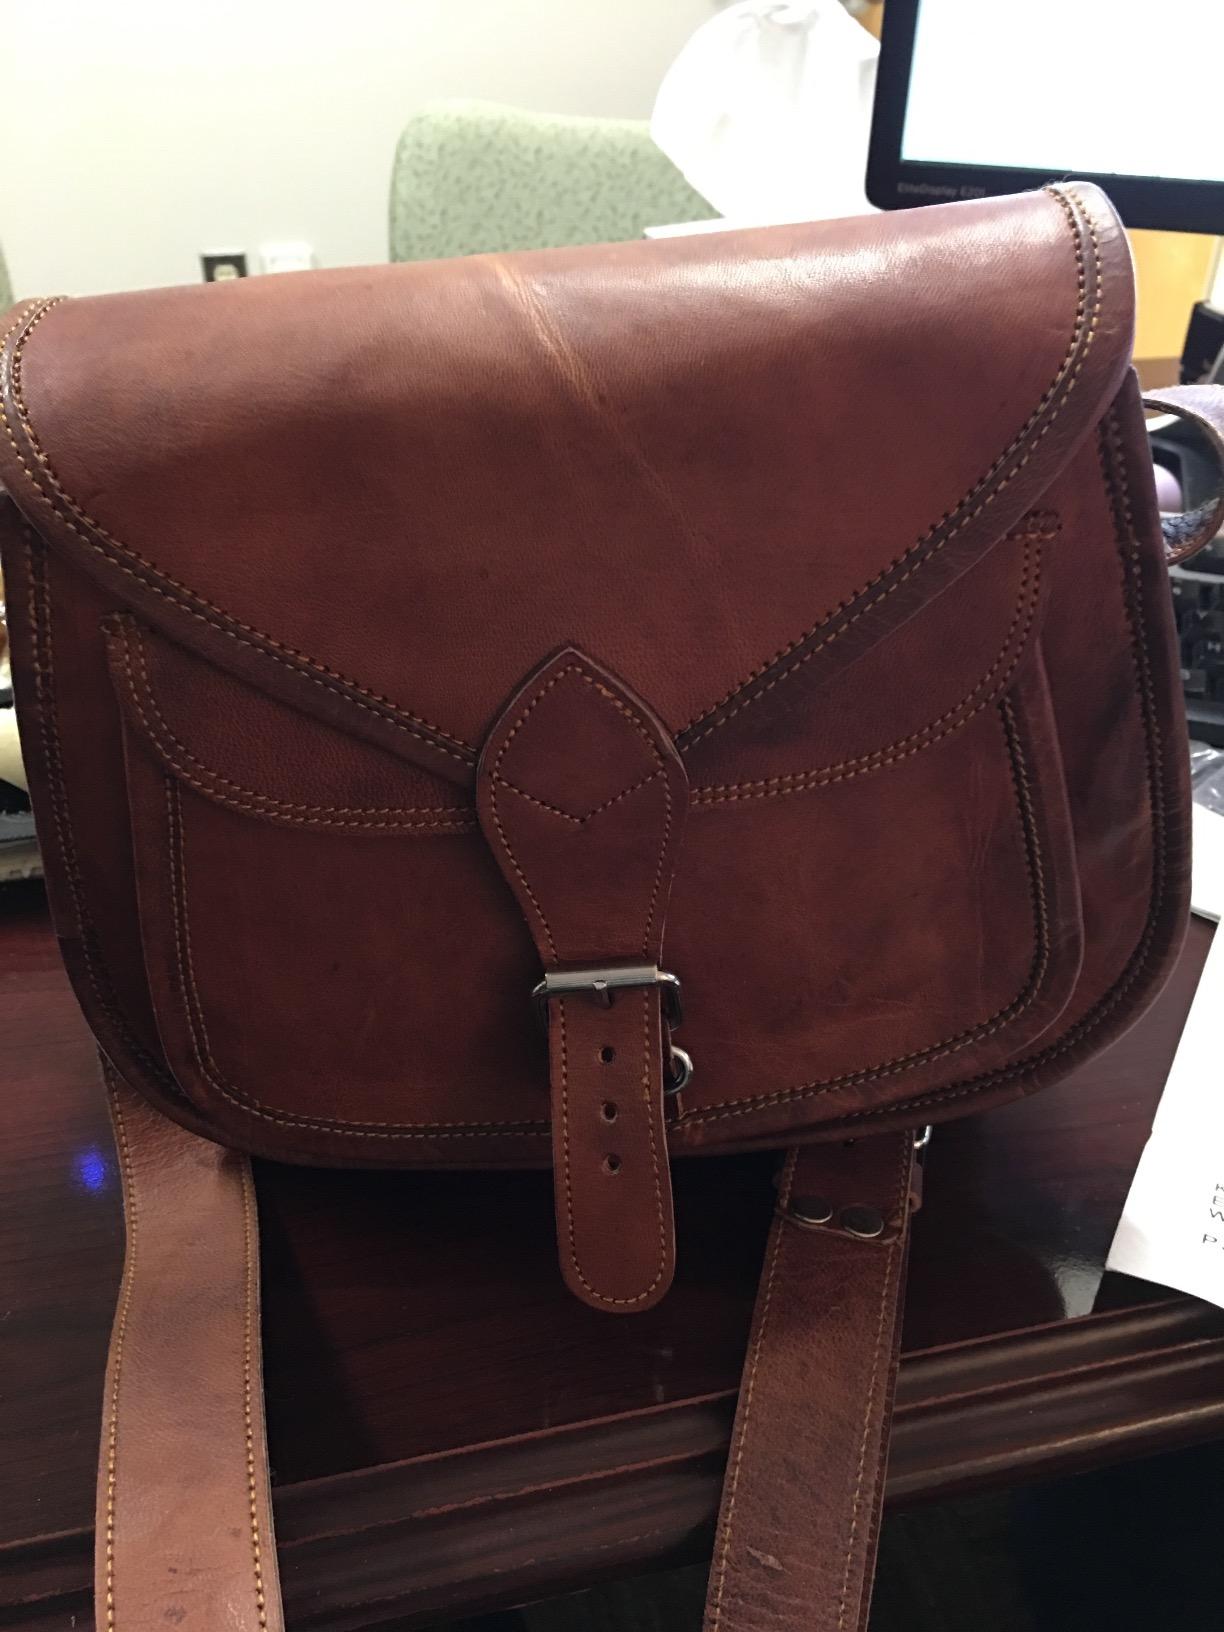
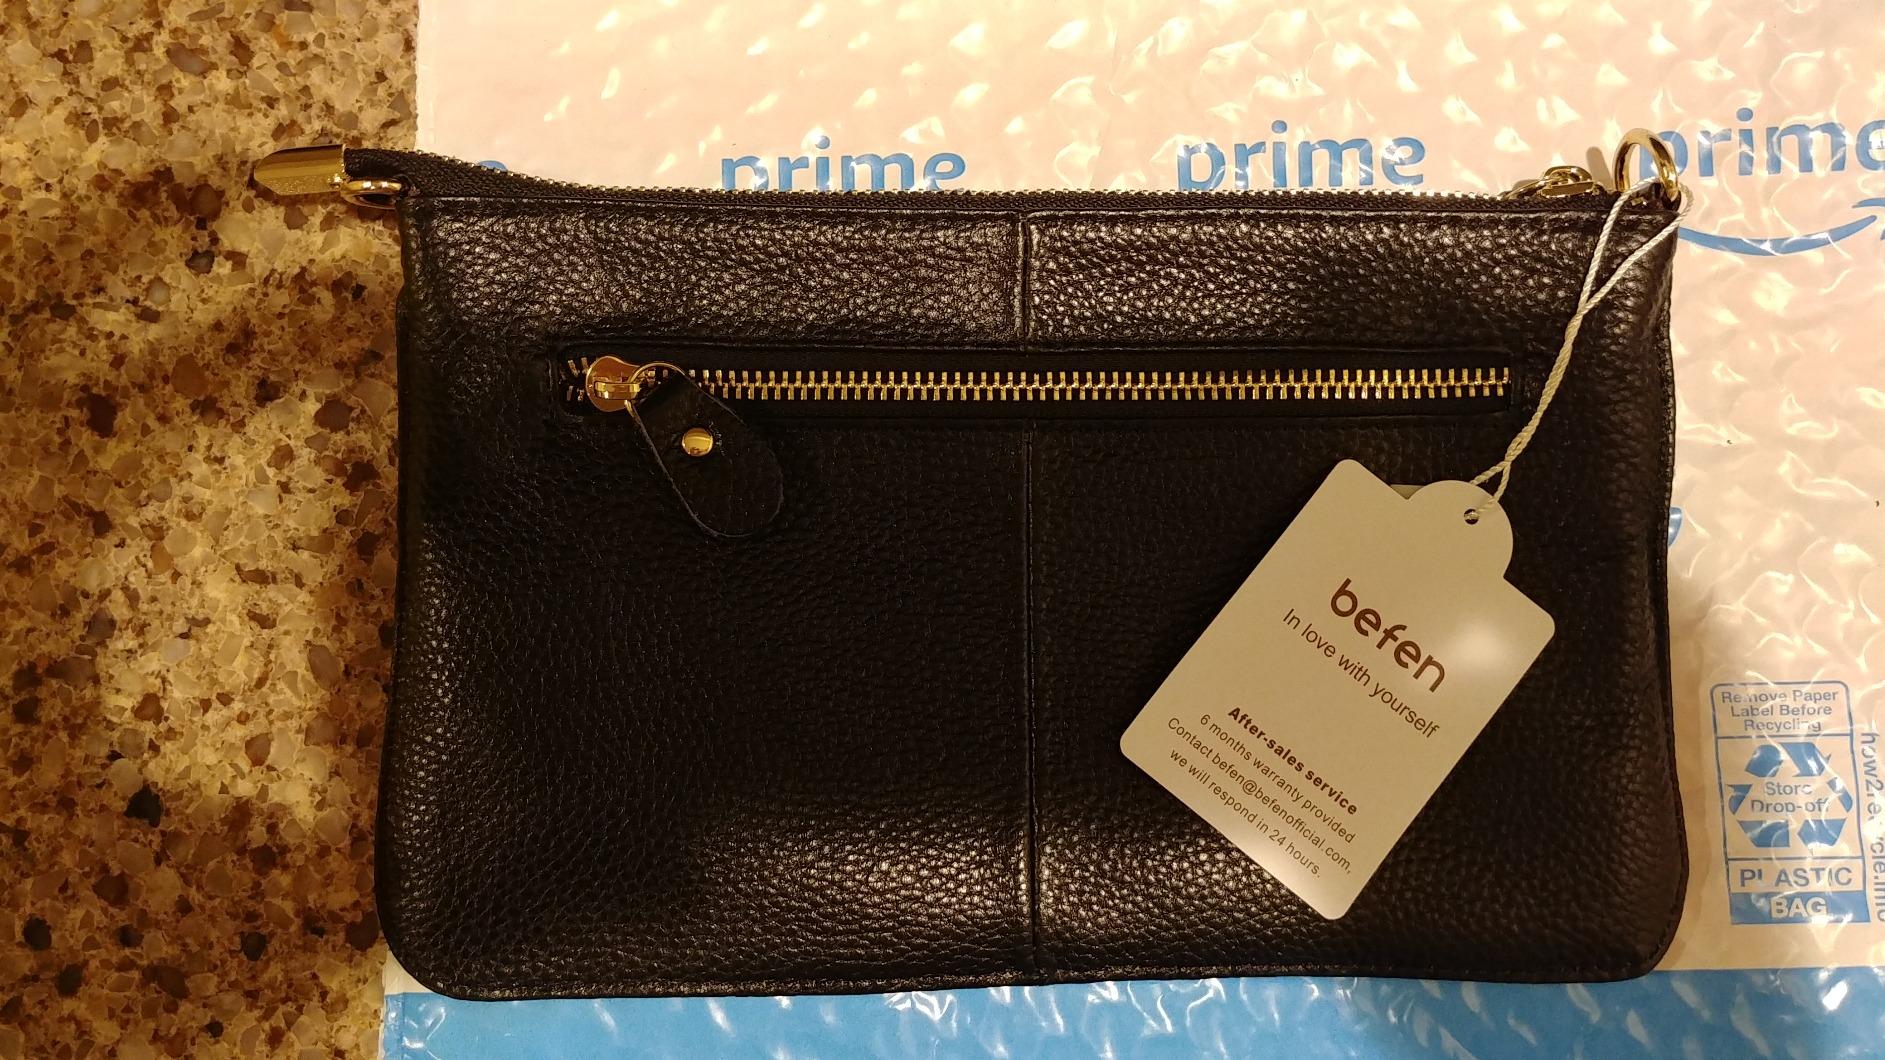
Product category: accessories_handbag
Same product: no